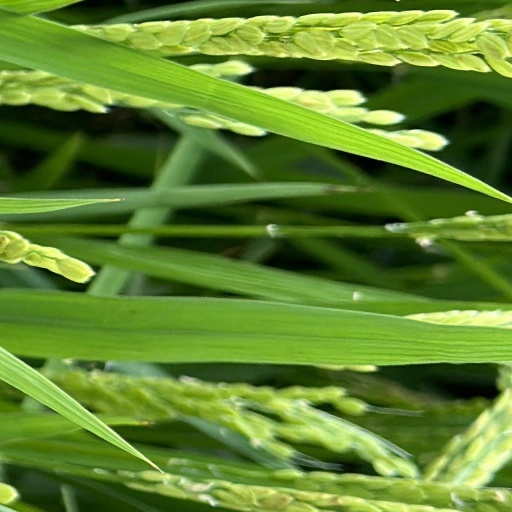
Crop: rice